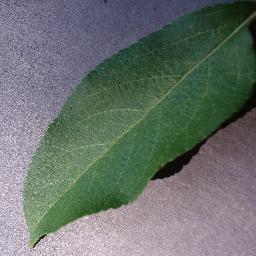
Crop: apple
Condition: healthy